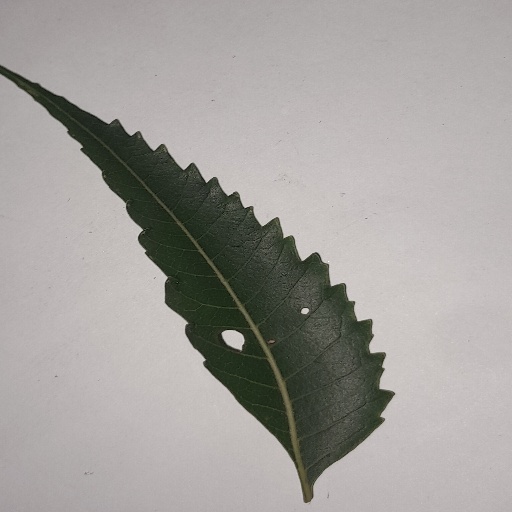
Species: Neem
Leaf condition: Shot Hole Leaf